Ilie Ilașcu

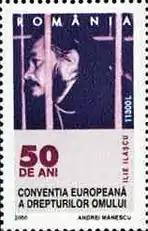
Ilie Ilașcu represented on a Romanian stamp about Human rights

On 9 December 1993, the Supreme Court of Transnistria found him guilty of a number of offences defined in the Criminal Code of the Moldovan Soviet Socialist Republic, including incitement to commit an offence against national security, organisation of activities with the aim of committing extremely dangerous offences against the State, murdering a representative of the State with the aim of spreading terror, premeditated murder, unlawfully requisitioning means of transport, deliberate destruction of another's property and illegal or unauthorised use of ammunition or explosives.